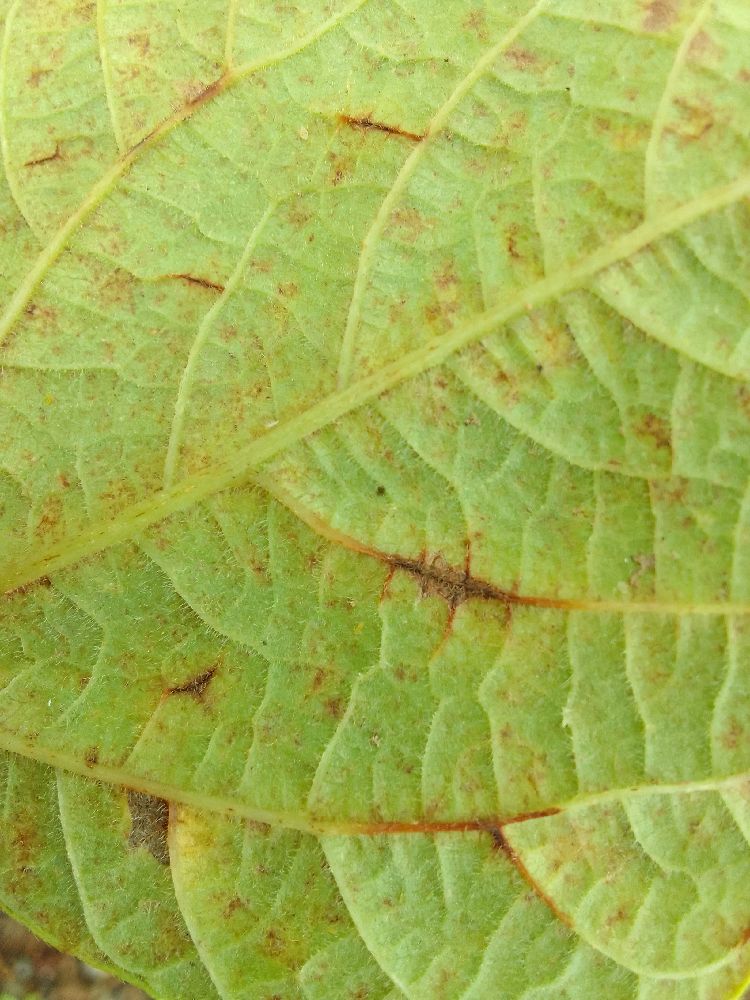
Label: anthracnose